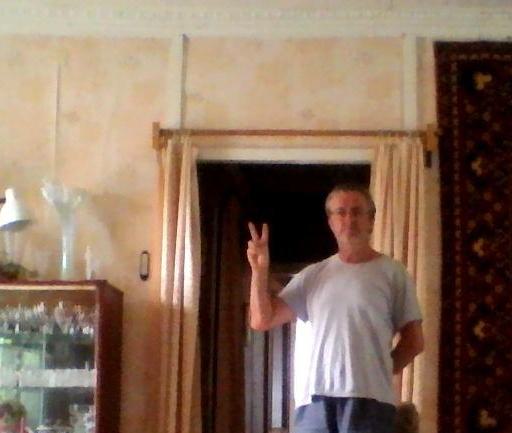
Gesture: peace